American English

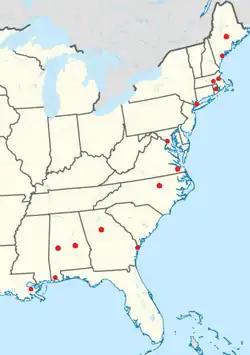
The red dots show every U.S. metropolitan area where over 50% non-rhotic speech was documented among some of that area's white speakers in the 1990s. Non-rhoticity may be heard among black speakers throughout the whole country.

Several other phenomena serve to distinguish regional American accents. Boston, Pittsburgh, Upper Midwestern, and Western U.S. accents have fully completed a merger of the vowel with the vowel ( and , respectively): a "cot–caught" merger, which is rapidly spreading throughout the whole country. However, the South, Inland North, and a Northeastern coastal corridor passing through Rhode Island, New York City, Philadelphia, and Baltimore typically preserve an older "cot–caught" distinction. For that Northeastern corridor, the realization of the vowel is particularly marked, as depicted in humorous spellings, like in "tawk" and "cawfee" ("talk" and "coffee"), which intend to represent it being tense and diphthongal: . A split of into two separate phonemes, using different "a" pronunciations for example in "gap" versus "gas" , further defines New York City as well as Philadelphia–Baltimore accents.